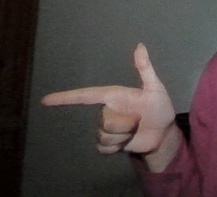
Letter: yaa